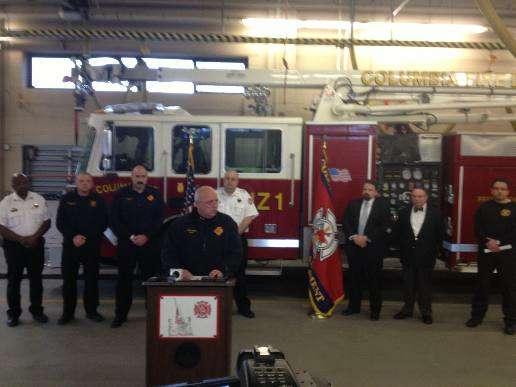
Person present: Yes